Regensburg subcamp

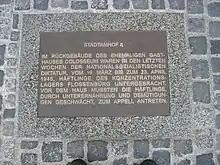
Memorial plaque on the sidewalk in front of the Colosseum (2011)

The plaque's text was created under the auspices of the city's cultural department and, after it became known, was heavily criticized in a public debate as trivializing and misleading. The inscription was quite controversial, and there were many protests, due to the protesters feeling that the inscribed words played down the historical facts. The politically responsible culture committee of the Regensburg city council then decided in November 2011 that the technically responsible culture department should invite a non-partisan working group. They were supposed to work out a proposal for an appropriate and politically meaningful inscription text or for an urban memorial concept regarding the Nazi era.